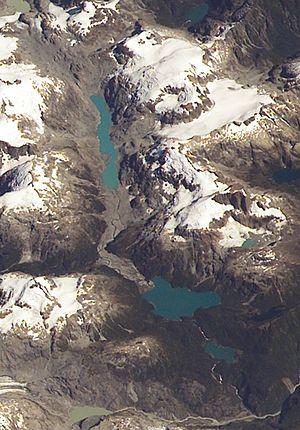
Le parc national Hornopirén est un parc national situé dans la région des Lacs au Chili. Créé en 1988, le parc est administré par la Corporación Nacional Forestal.